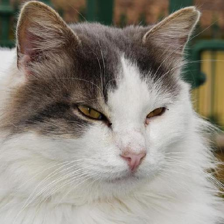
Label: animals